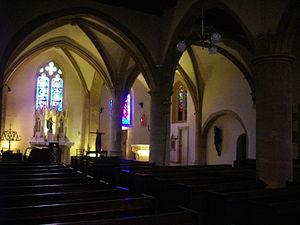
Église Saint-Gorgon de Lessy (Moselle, France), intérieur
Lessy est une commune française située dans le département de la Moselle.